Levina Teerlinc

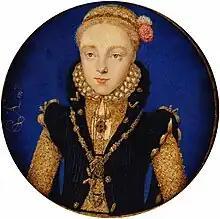
Portrait of Elizabeth I attributed to Levina Teerlinc, c. 1560–1565. The Royal Collection. The likeness the sitter bears to those in miniatures of Katherine Grey, Countess of Hertford, has led to many suggestions that Lady Katherine Grey may be the sitter instead

No surviving works have been confirmed as Teerlinc's. Yet she was one of the most well-documented artists at court in miniature painting, providing various portraits of Elizabeth I in the years 1559, 1562, 1563, 1564, 1567 ("a full-length portrait"), 1568 ("with Knights of the Order"), 1575 ("with other personages"), and 1576. She also painted for Mary I in 1556 as a New Year gift "a small picture of the trynitie". Teerlinc is best known for her pivotal position in the rise of the portrait miniature. She might have trained Nicholas Hilliard, by training a goldsmith, in the methods of miniature portraiture.